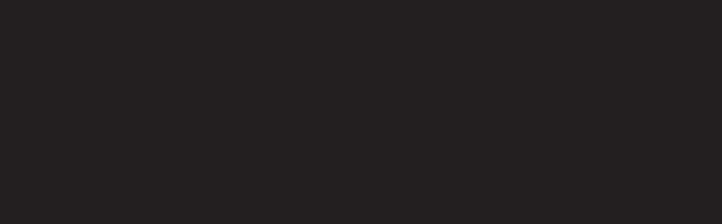
Building: Lakeforest Mall
Country: United States of America
Year built: 1978
Abandoned shopping mall in Maryland, U.S. Lakeforest Mall Lakeforest Mall's Center Court in August 2021 Location Gaithersburg, Maryland , U.S. Coordinates 39°09′13″N 77°12′15″W / 39.153524°N 77.204221°W / 39.153524; -77.204221 Address 701 Russell Ave. Opening date September 12, 1978 ; 46 years ago ( 1978-09-12 ) Closing date March 31, 2023 ; 21 months ago ( 2023-03-31 ) (demolition is scheduled for June 2025) Developer Taubman Centers Management Petrie Richardson Ventures Owner WRS Inc. Real Estate Investments No. of stores and services ~0 as of March 31, 2023) No. of anchor tenants 4 (4 vacant) Total retail floor area 1,045,000 sq ft (97,100 m 2 ) No. of floors 2 (restricted "Penthouse" 3rd floor in former Lord & Taylor) Public transit access Ride On bus: 54, 55, 56, 57, 58, 59, 61, 101 Website lakeforestredevelopment .com Lakeforest Mall , formally the Lakeforest Regional Mall , also known as Lakeforest , is an abandoned enclosed shopping mall located in Gaithersburg, Maryland . The property is currently owned by WRS Inc. Real Estate Investments who is planning to redevelop the site. The mall closed to the public on March 31, 2023. The mall featured a food court , and until 2013, formerly a large children's play area at the center. Following the closure of three of its four anchor stores , JCPenney , Lord & Taylor , and Sears in 2019, Macy's remained as the mall's final remaining anchor store until 2023, with the rest of the mall closing shortly after. Following its closure, the mall is set to be demolished the following year at the soonest. History 1970s Lakeforest Mall first opened on September 12, 1978, as Lakeforest Regional Mall. At that time, the mall's anchor stores were JCPenney , Sears , Woodward & Lothrop , and Hecht's . The mall was named in honor of Lake Walker, a man-made lake and park on the property prior. The mall opened with approximately 30-50 stores, with some of the first stores being relocated from the then nearby indoor Village Mall (now an outdoor strip mall called Montgomery Village Center since circa 1991) and absorbed onto the property. The mall was one of the first in the United States to feature an indoor ice skating rink on the lower level, in the "H section", along with being the biggest indoor shopping mall in the county at the time of grand opening. The rink was replaced, first by a multi theater movie complex , then by a food court, which remained until closing. 1980s In 1984, the ice rink was replaced by a NTI Theaters movie theater, later renamed Cineplex Odeon Lakeforest 5. 1990s Circa 1994, the general manager was Barbara Kreuser. In 1995, the Woodward & Lothrop at the mall closed and was replaced by Lord & Taylor in 1996. Lakeforest was host to a Friendly's and a Long John Silver's during the 1990s; they have since closed down. On August 20, 1998, Taubman Centers sold the property to GM Pension Trust. Circa September 1998, some parking lot space was devoted to become the Lakeforest Transit Center with a Park and Ride. 2000s In January 2000, the Cineplex Odeon Lakeforest 5 movie theater closed. In November 2000, a food court called Cafes in the Forest was introduced where the Cineplex Odeon Lakeforest 5 movie theater once was and started out with nine food businesses, with roughly half a dozen food eateries already in the mall prior to the food court. Several full service restaurants operated in the mall over the years, including Chi-Chi's, Ruby Tuesday, Red Robin, and Silver Diner. In 2003, Simon Property Group purchased the mall. On May 28, 2006, Macy's replaced Hecht's, which had been acquired by Macy's parent company nationwide. Originally developed, owned and operated by Taubman Centers , the mall had been owned and managed by the Simon Property Group since 2007, when it purchased former owner and manager Mills Corporation . The company defaulted on its mortgage in 2011 and the mall was put up for sale after. 2010s Lakeforest Mall's Center Court in 2010; the depressed carpeted amphitheater area was removed in 2013 and paved over. In 2011, the mall was home to a miniature train ride that drove around the mall's upper floor. In 2012, the mall took in $14,680,000 in net income. In 2013, Five Mile Capital Partners hired real estate developer Hines to "map out a long-term plan for Lakeforest". A brand new children's play area opened on the ground floor in front of the then JCPenney on July 30, 2013, with the original children's play area called Professor Frog's Courtyard and nearby fountain in the center court were removed and tiled over in August 2013. In 2016, the mall took in $6,180,000 in net income. On August 22, 2017, Lakeforest Mall was sold at auction for $19.1 million, a fraction of the $100 million price tag from 2012, spurring rumors of possible closure in the future. The auction came after the mall's owner, Five Mile Capital, went into foreclosure. As of August 2017, the mall's general manager is Paul DeMarco. The Annapolis-based Petrie Richardson Ventures has Lakeforest under contract, which would not include the anchor stores in a potential purchase, but as of February 2018 the deal has not been closed. On February 28, 2019, it was announced that JCPenney would be closing as part of a plan to close 27 stores in the U.S.; the store closed on July 5, 2019. On June 5, 2019, Gaithersburg City Councilmember Ryan Spiegel tweeted that Lord & Taylor was planning to close. The store closed on September 15, 2019, as scheduled. This would leave Macy's and Sears as the only anchor stores remaining in the way of redevelopment considered by the Gaithersburg municipal government. In 2019, WRS Inc. Real Estate Investments purchased the mall from U.S. Bank , which had bought it in 2018. WRS Inc. is planning to redevelop the entire 100 acres (40 ha). On August 31, 2019, it was announced that Sears would be closing its location at Lakeforest Mall as part of a plan to close 92 stores across the U.S.; the store closed on December 1, 2019, leaving Macy's as the last and only anchor. 2020s An outdated directory sign on the second floor of the mall in March 2023, on its last day of operation. The playground on the first floor of the mall in March 2023, on its last day of operation. It fronts the former JCPenney. On October 20, 2022, WRS Inc. announced that Lakeforest Mall would be demolished by 2024, with a more specific date being announced later in 2023. Unfinalized redevelopment proposal plans include relocating the Lakeforest Transit Center and Park and Ride from alongside Lost Knife Rd. to Russell Ave., townhouses, office buildings, a parking garage near the center of brand new stores, a movie theater, cleaning up the three ponds to have a boardwalk built on top, and among others. On January 4, 2023, it was announced that Macy's would be closed as part of a plan to close 4 stores nationwide, all inside underperforming indoor shopping malls. This left the mall with no anchors left, which basically turned it into a dead mall. The store closed on March 18, 2023, via liquidation sales that started on January 9, 2023. On January 17, 2023, at the hearing on the Lakeforest Mall redevelopment plan in City Hall in Gaithersburg, MD, Kevin Rogers of WRS Inc. announced that Lakeforest Mall in its entirety would close on March 31, 2023, at 7:00 PM after 45 years of serving the nearby community. The mayor of Gaithersburg approved the plan of demolition, which is scheduled to begin in June 2025. The land where Lakeforest currently stands will become a mixture of residential, retail, and commercial space. On October 21, 2024, it was announced that Lakeforest Mall will be scheduled for demolition in June 2025. Anchors Former anchors JCPenney (1978–2019) Sears (1978–2019) Lord & Taylor (1996–2019), replacing original tenant Woodward & Lothrop (1978–1995) Macy's (2006–2023), after acquiring original tenant Hecht's (1978–2006) Gallery The new children's playground opened in July 2013 in front of the then JCPenney. Lakeforest Mall construction in 1978 Lakeforest Mall construction in 1978 Ceremonies at the grand opening of the mall in 1978; the depressed carpeted amphitheater area in the foreground was filled in and paved over in 2013. Grand opening of the mall in 1978 The mall has 4 entrances for each of the four seasons . This is the Yellow Sun entrance for the summer . References